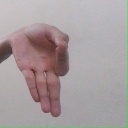
अक्षर: ज्ञ